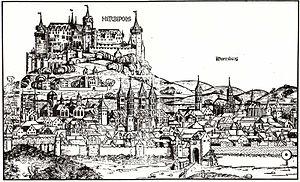
Adriaan van Roomen, qui latinisait son nom en Adrianus Romanus, francisé en Adrien Romain, né à Louvain, le 29 septembre 1561, mort à Mayence le 4 mai 1615, est un médecin et mathématicien.
Julius Echter von Mespelbrunn est prince-évêque de Wurtzbourg et duc de Franconie du 4 décembre 1573 jusqu'à sa mort.